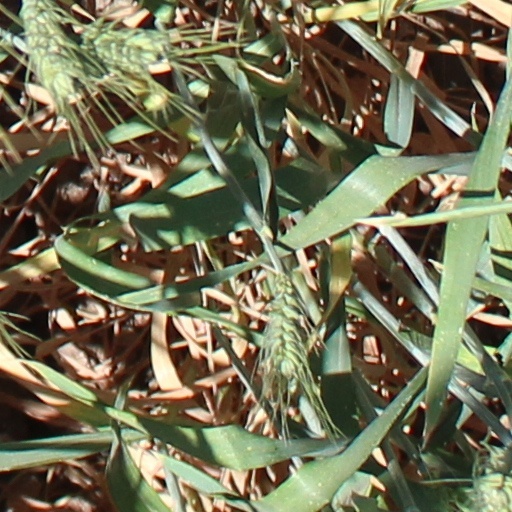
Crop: wheat